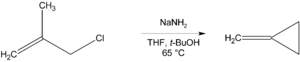
L'amidure de sodium est le composé chimique de formule brute NaNH₂. Ce composé qui réagit violemment avec l'eau, est blanc quand il est pur ; dans le commerce il est typiquement gris, ce qui est dû à la présence d'une petite quantité de fer métallique issue du processus de préparation. De telles impuretés n'affectent généralement pas la réactivité de l'amidure de sodium. NaNH₂ est très largement employé en synthèse organique comme base forte.